Heath, Cardiff

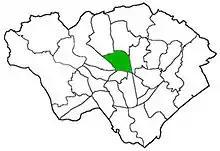
Location of Heath electoral ward in Cardiff

Heath is both an electoral ward, and a community of the City of Cardiff. There is no community council for the area.